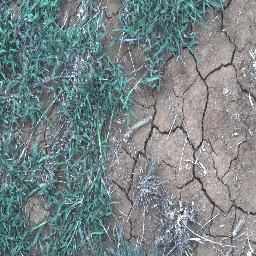
Label: negative